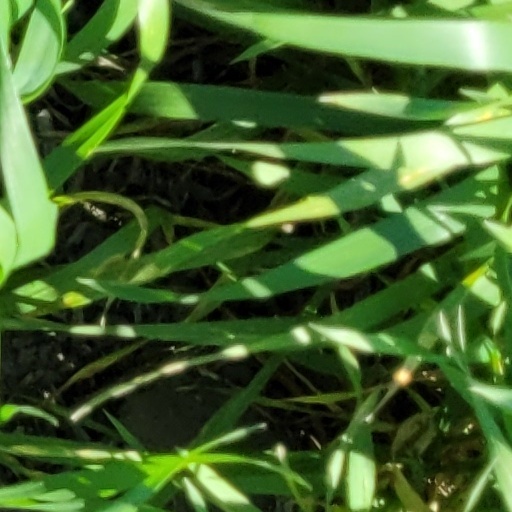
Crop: wheat